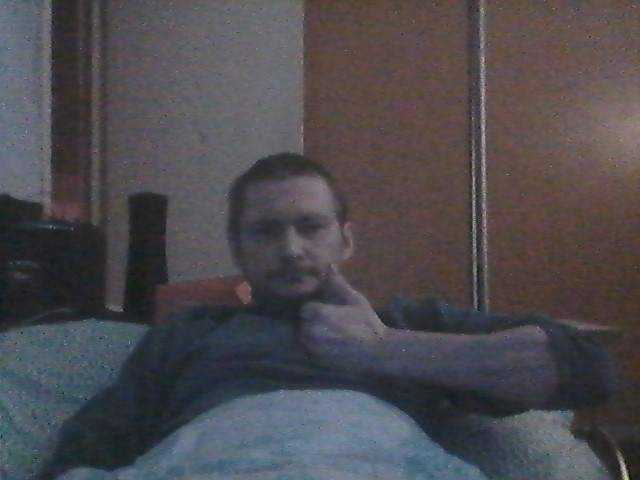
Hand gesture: like